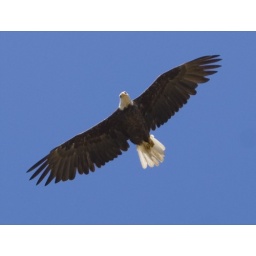
This is an impressive bird in person